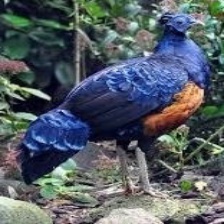
Species: CRESTED FIREBACK
Scientific name: LOPHURA IGNITA